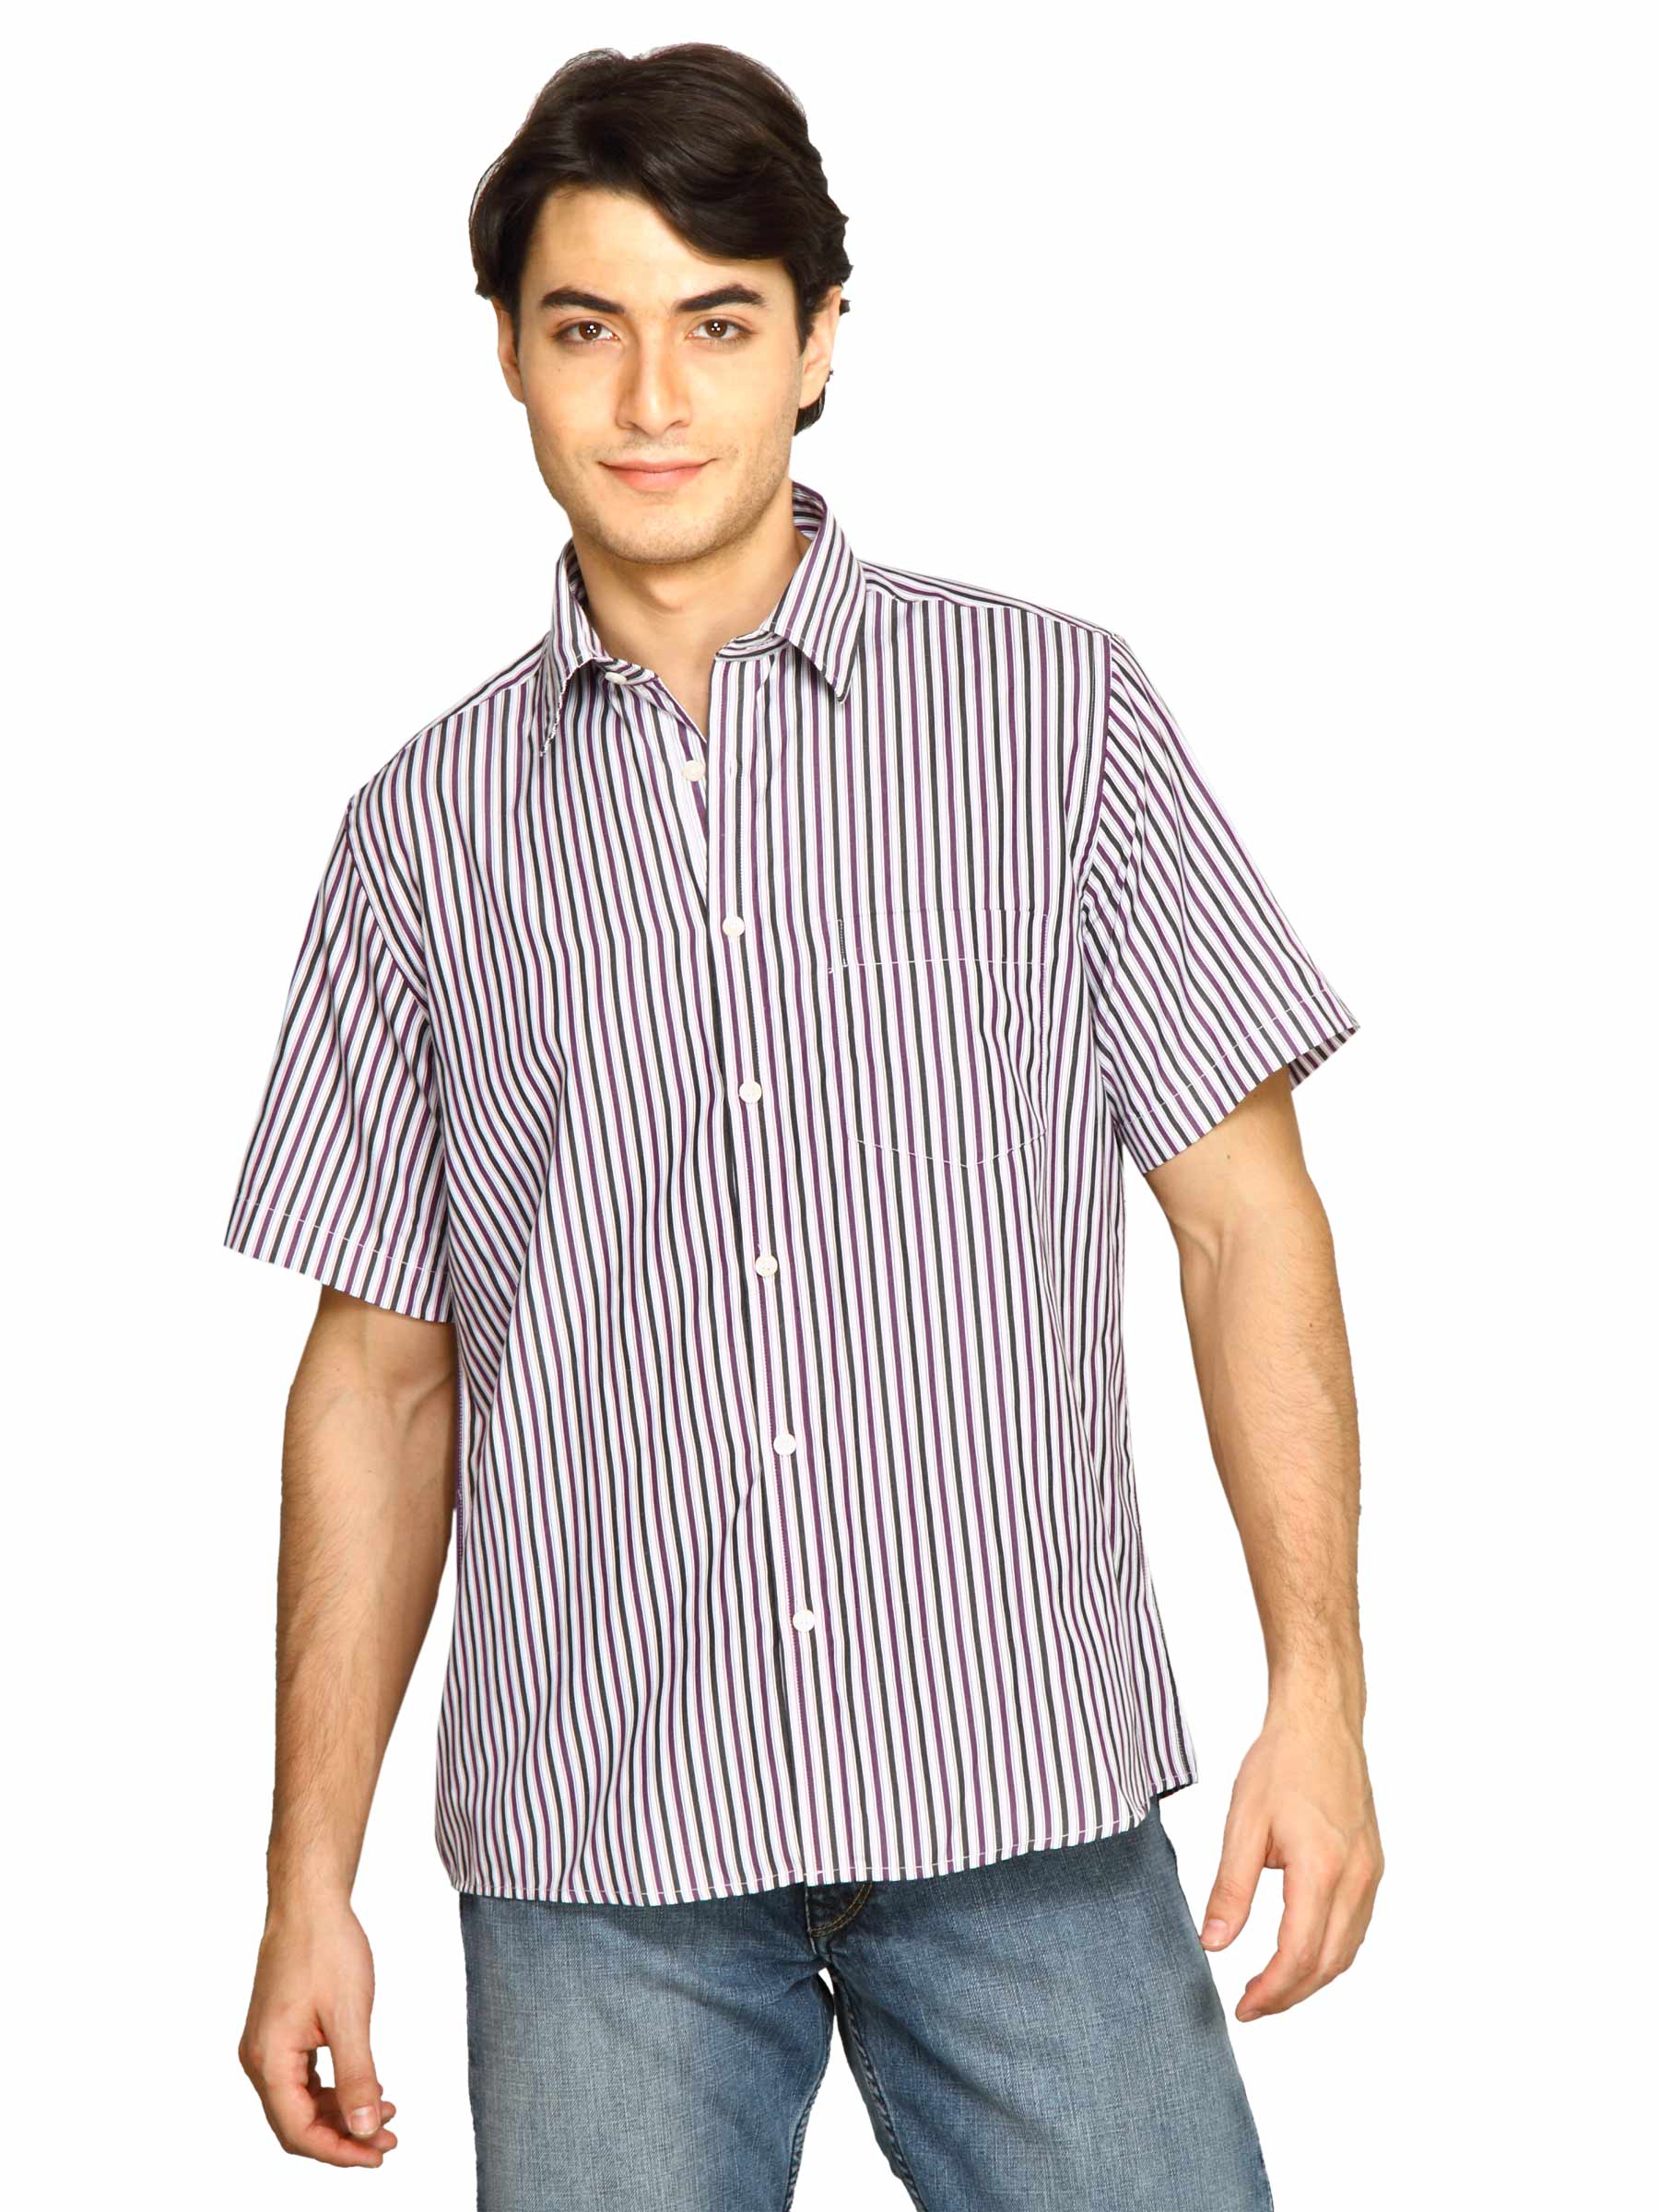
Indigo Nation Men Stripes Shirt Purple Shirts
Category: Apparel / Topwear / Shirts
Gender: Men
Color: White
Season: Fall 2011
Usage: Casual